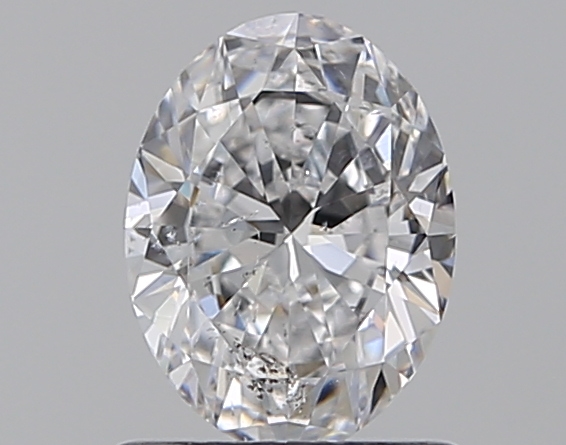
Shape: oval
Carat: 0.8
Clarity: SI2
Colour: D
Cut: VG
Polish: VG
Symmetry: VG
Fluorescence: F
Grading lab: GIA
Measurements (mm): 7.06 x 5.28 x 3.24